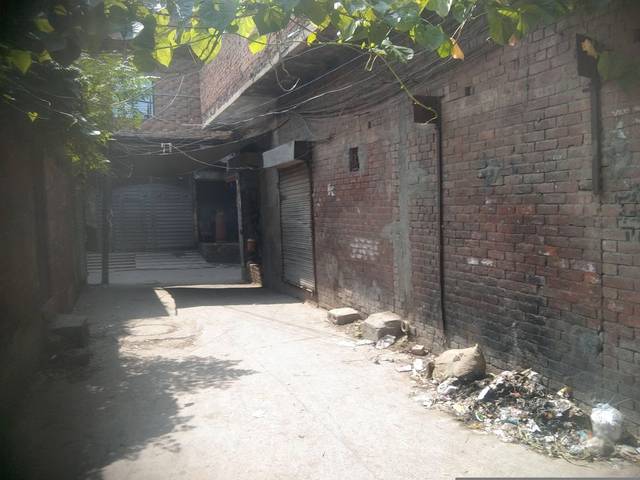
Region: Pakistan
Coordinates: 31.598, 74.378